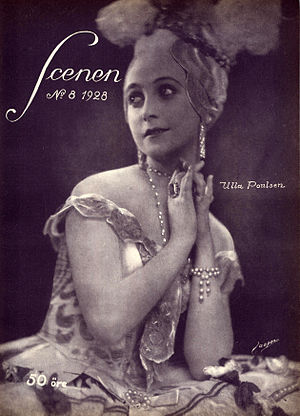
Ulla Poulsen Skou
Ulla Britta Poulsen Skou var en dansk balletdanserinde og skuespillerinde. Hun var datter af snedker, senere kontorassistent Søren Iversen og dennes hustru Laura Christiane Hansen. I 1913 blev hun optaget på Det Kongelige Teaters balletskole, hvor hun blev oplært af blandt andre Hans Beck og Valborg Borchsenius. Sin debut fik hun i 1921 som Agnete i Agnete og Havmanden. I 1924 blev hun udnævnt til solodanserinde og giftede sig med den noget ældre Johannes Poulsen, med hvem hun skulle få et spændende teatersamarbejde.